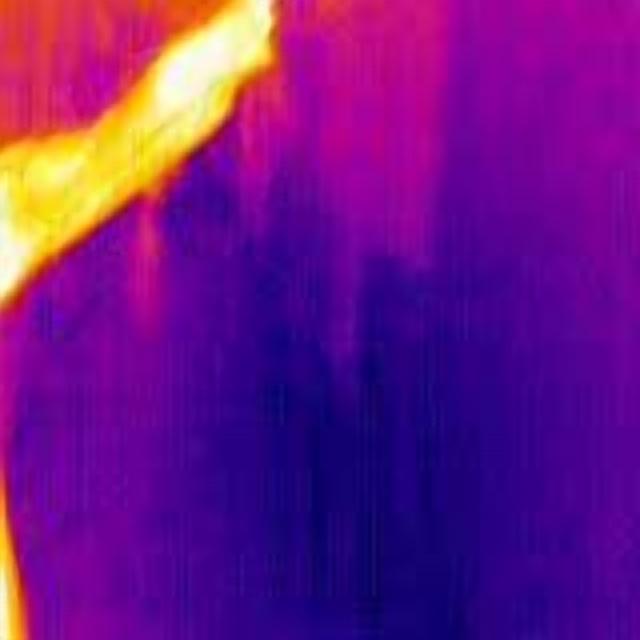
Detected objects:
label: person